Tam cúc

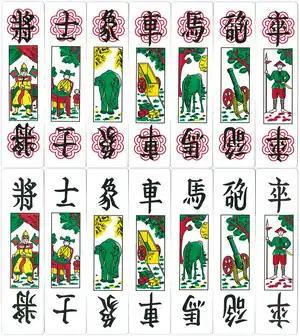
The seven ranks of tam cúc cards (General, Major, Elephant, Cart, Horse, Cannon, and Soldier), in red and black suits

Tam cúc uses a deck of 32 Chinese chess cards divided into two suits: red and black. Each suit is divided into seven ranks: 1 general ("tướng" 將), 2 majors ("sĩ" 士), 2 elephants ("tượng" 象), 2 carts ("xe" 車), 2 cannons ("pháo" 砲), 2 horses ("mã" 馬), and 5 soldiers ("tốt" 卒). The black suit's general is called female general ("tướng bà" 將), and the red suit's general is called male general ("tướng ông" 將). The red suit's majors are called scholars ("sĩ điều" 士). The rest of the cards are addressed by their name and color. The ranks on each card are written in Chữ Hán (Chinese characters). Notably, the ranks are written the same as the black-side pieces of Cờ tướng for both red and black suits.